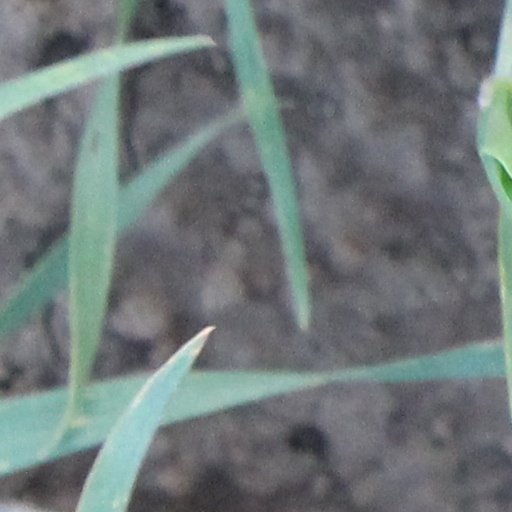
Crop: wheat